Croydon Aircraft Company

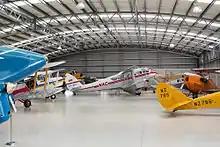
The Croydon Aircraft Company hangar at Old Mandeville Airfield

The Croydon Aircraft Company is an aircraft company in New Zealand. Its main activities include restoring vintage aircraft, providing scenic and aerial experience flights in vintage aircraft, and providing pilot training in vintage aircraft.